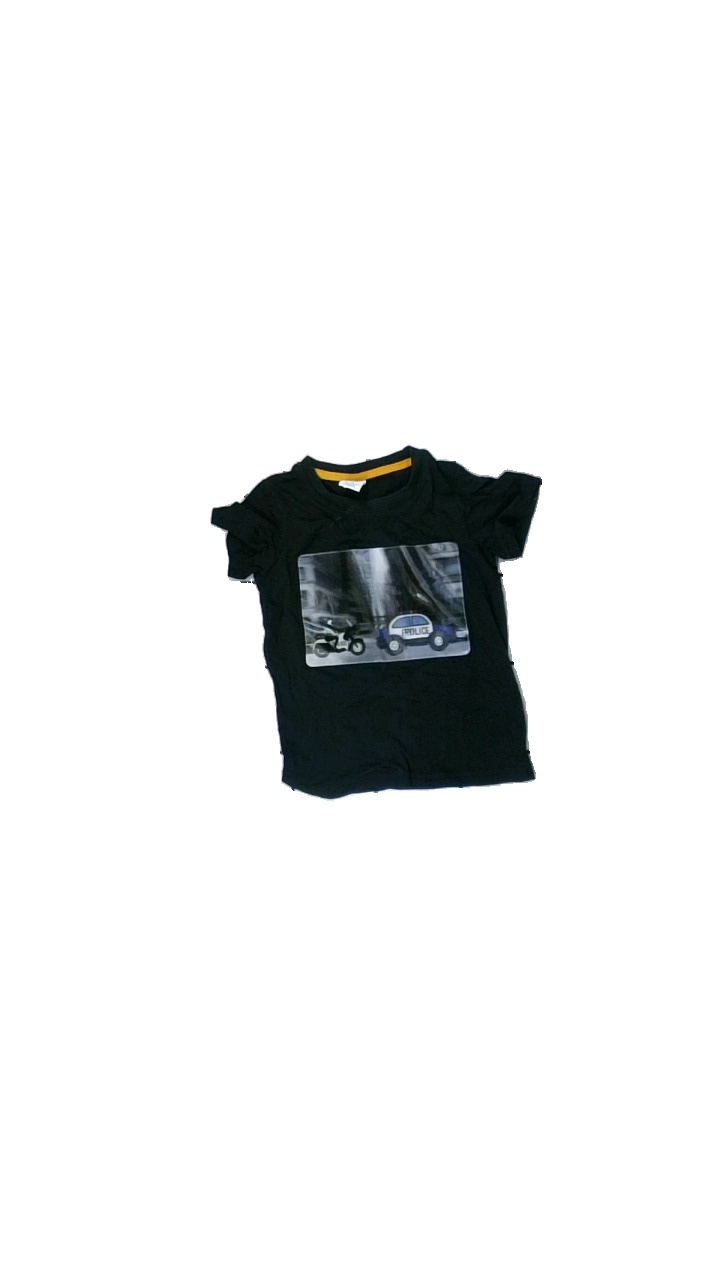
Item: T-shirt (Children)
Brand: Lindex
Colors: Black
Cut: Regular
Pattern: Other
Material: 100% cotton
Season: All
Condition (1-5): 3
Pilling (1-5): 3
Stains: Minor
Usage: Reuse
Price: <50